Leo Goglichidze

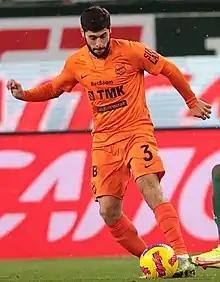
Goglichidze with Ural Yekaterinburg in 2021

Leo Zurabovich Goglichidze (born 29 April 1997) is a Russian football player of Georgian origin who plays as a left back for Rodina Moscow.